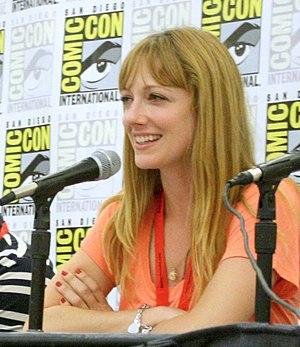
Ant-Man est un film de super-héros américain réalisé par Peyton Reed, sorti en 2015.
Judy Greer est une actrice américaine née le 20 juillet 1975 à Détroit.